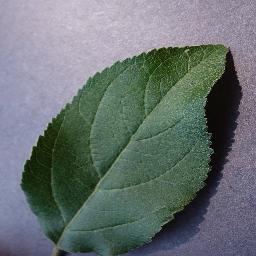
Label: Apple___healthy